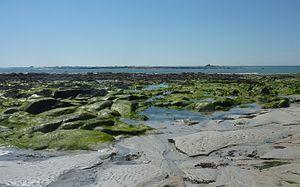
Les rochers des Étocs face à Penmarch vus de la plage du Ster Poulguen
Penmarch [pɛ̃maʁ] est une commune française du département du Finistère, en région Bretagne.